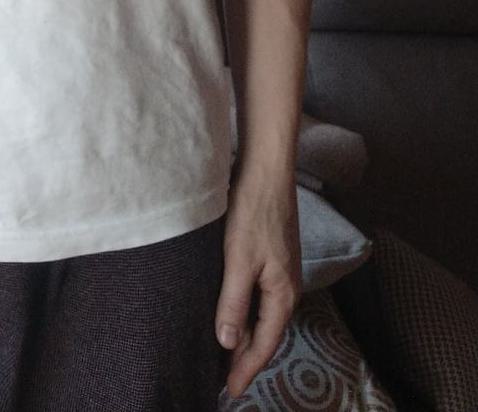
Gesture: no_gesture